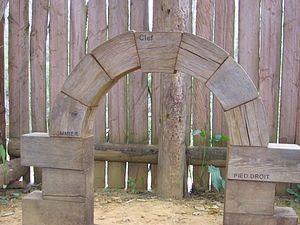
Pièces d'un arc en plein-cintre au chantier médiéval de Guédelon